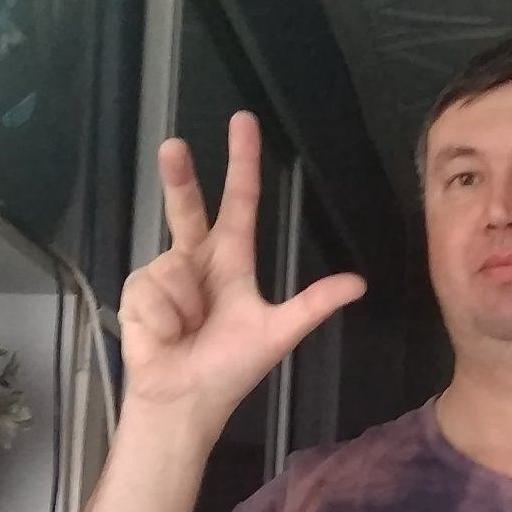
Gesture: three2